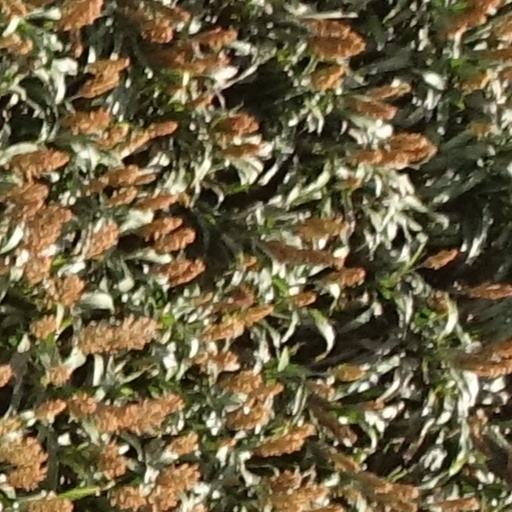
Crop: sorghum